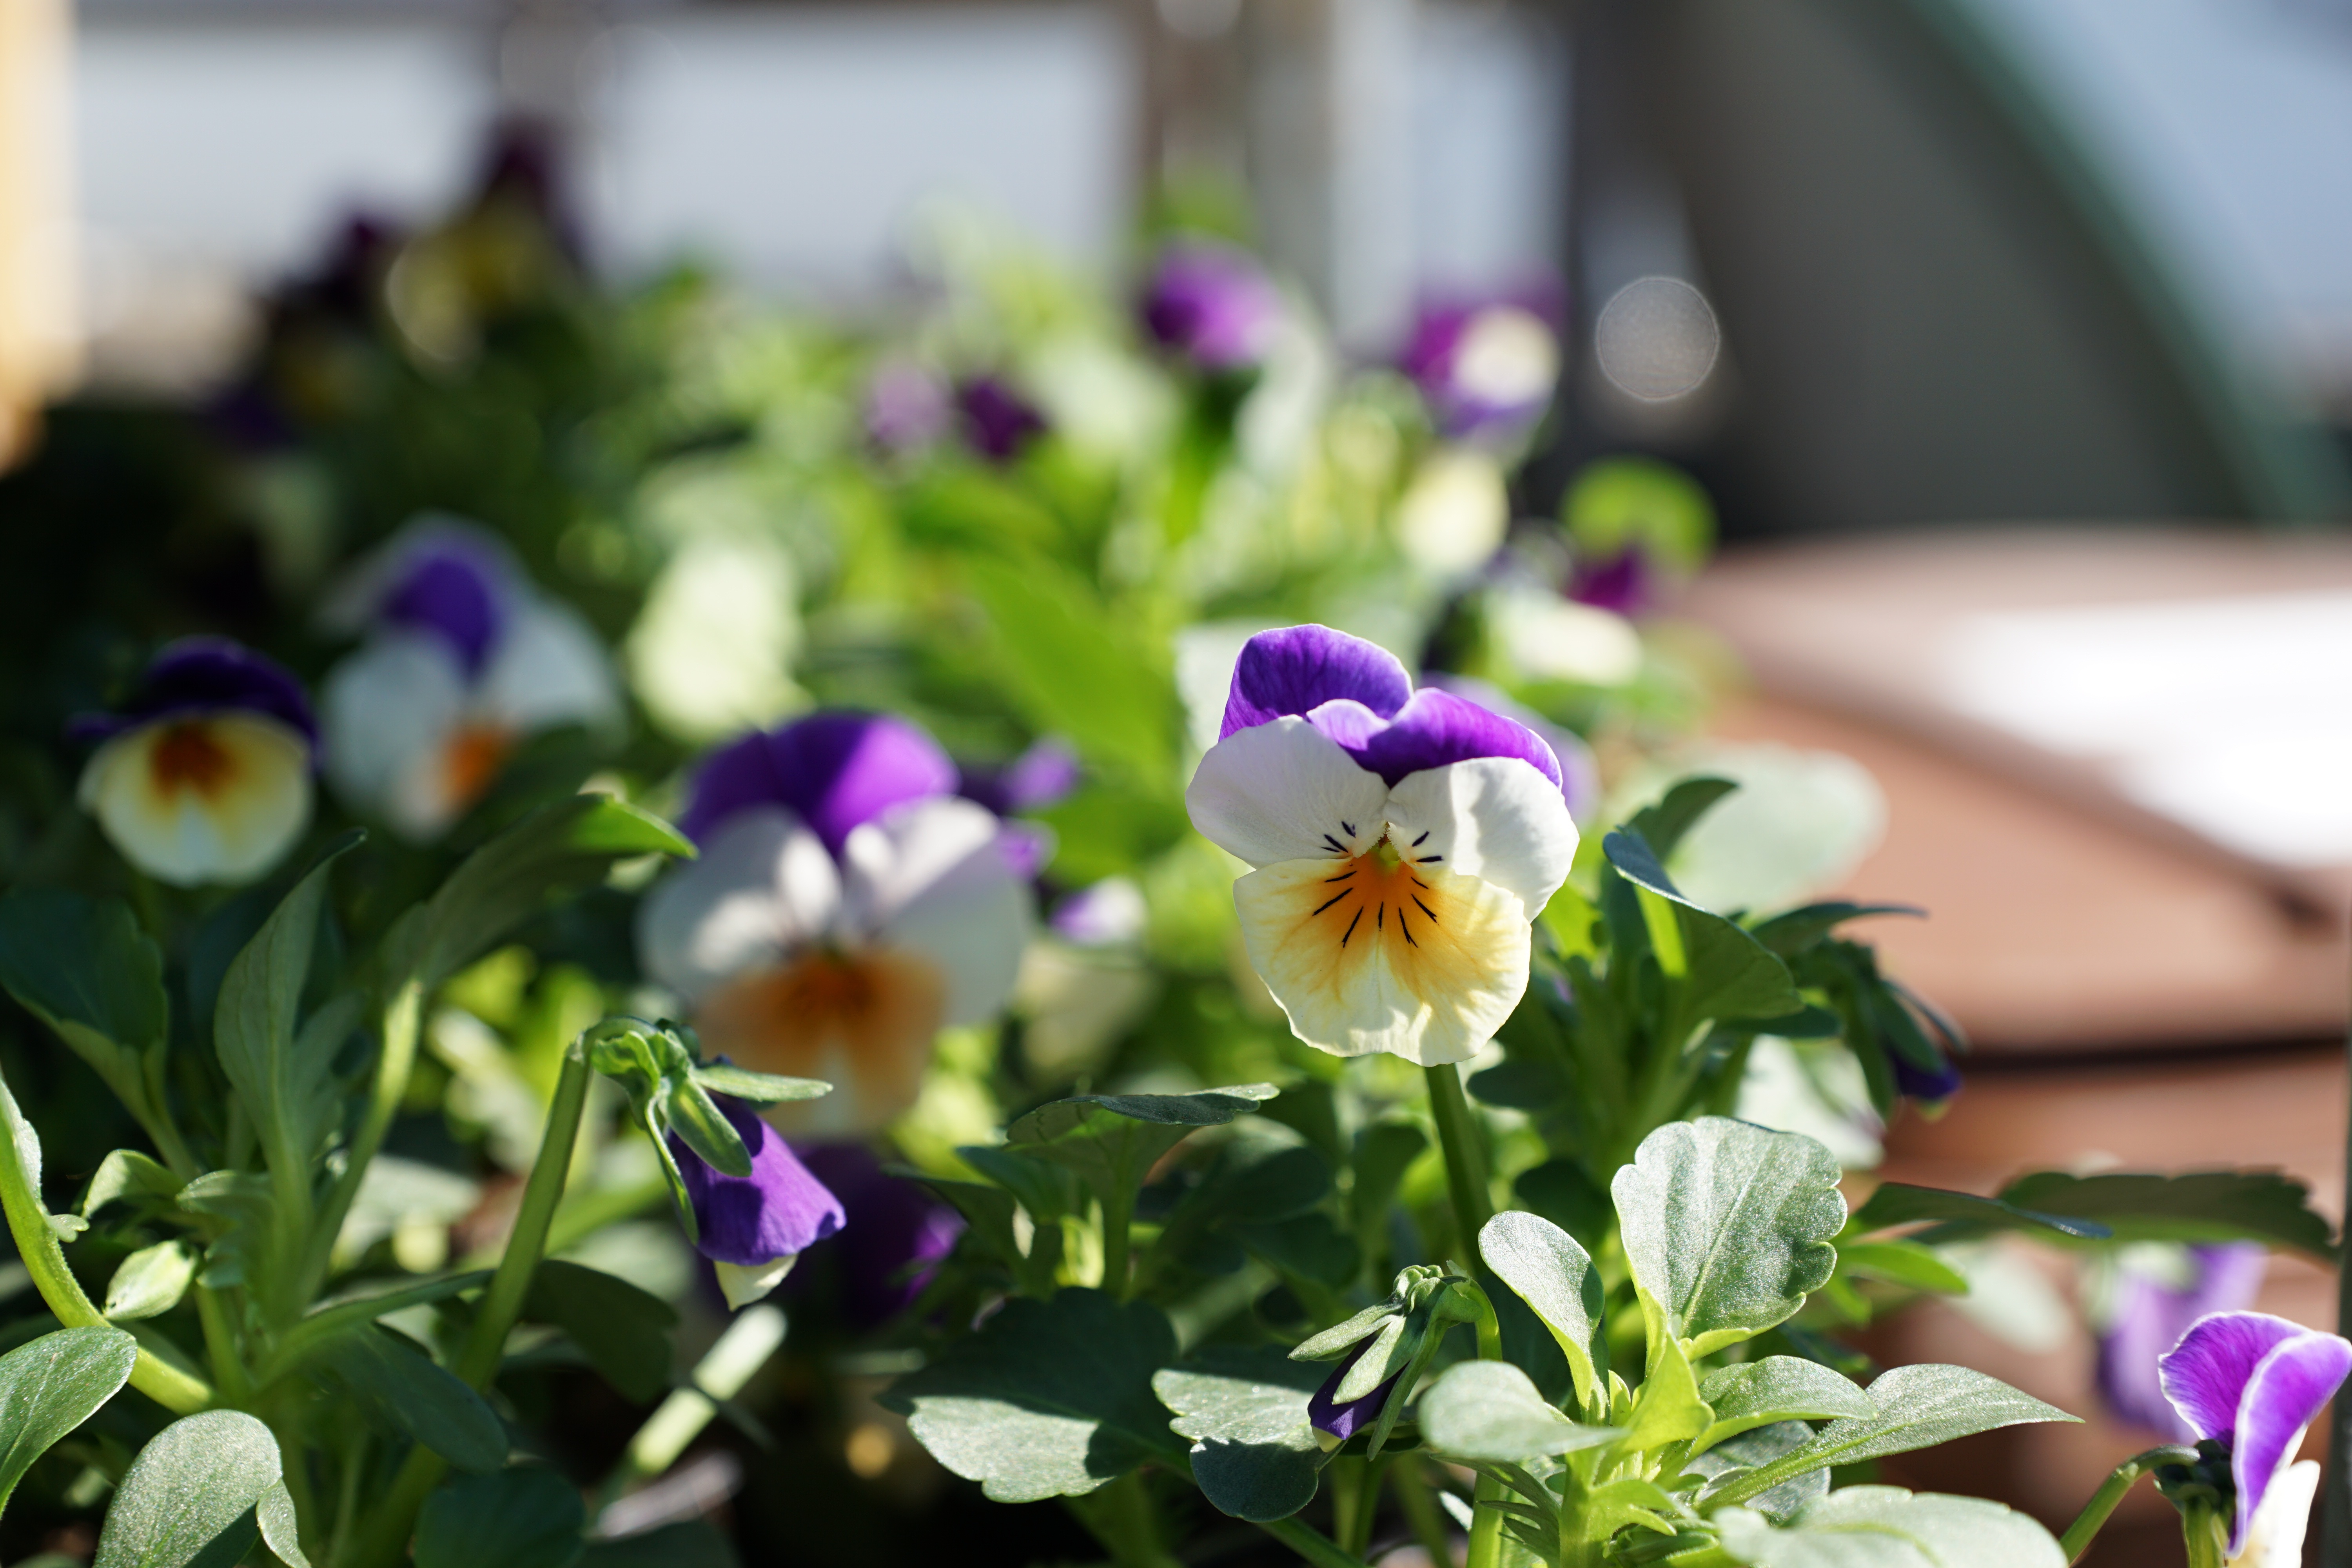
blossom, plant, flower, petal, spring, macro, botany, flora, floristry, pansy, flowering plant, flourished, flower bouquet, floral design, land plant, violet family, flower arranging